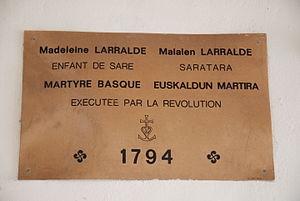
Sare, sous le poche de l'église Saint-Martin, plaque commémorative